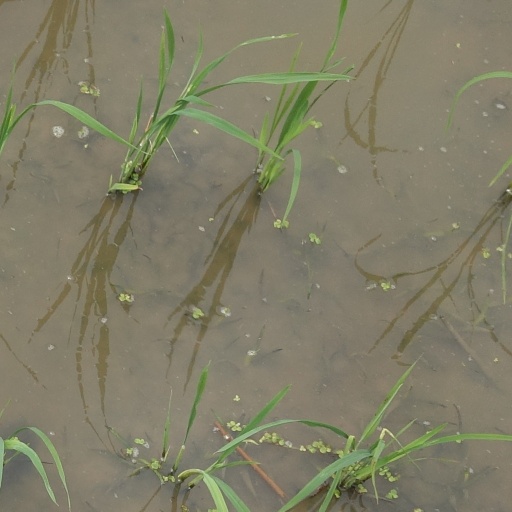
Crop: rice